Pietro Acciarito

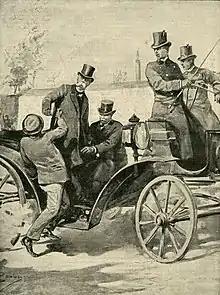
Depiction of the assassination

As Acciarito's anger and disillusionment grew, reports of him muttering to himself, intending to kill either himself or someone of status soon emerged. His father became worried and reported Acciarito to the police. The police were unable to locate him so the Police Chief of Rome, Ernesto Martelli, informed all those concerned with the King's safety to be on high alert.